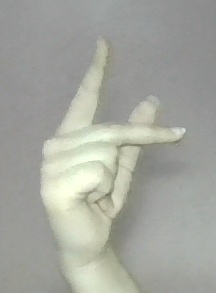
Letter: dha